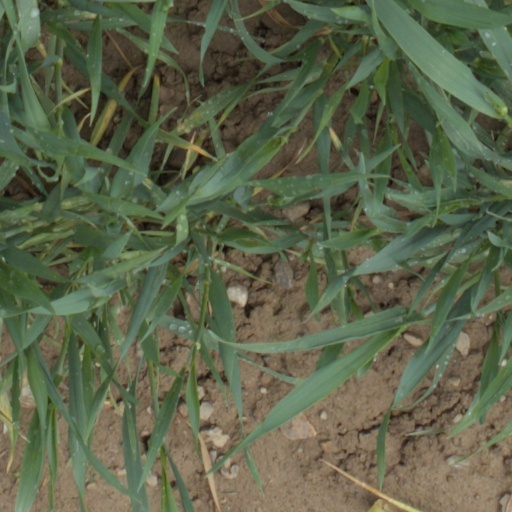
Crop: wheat